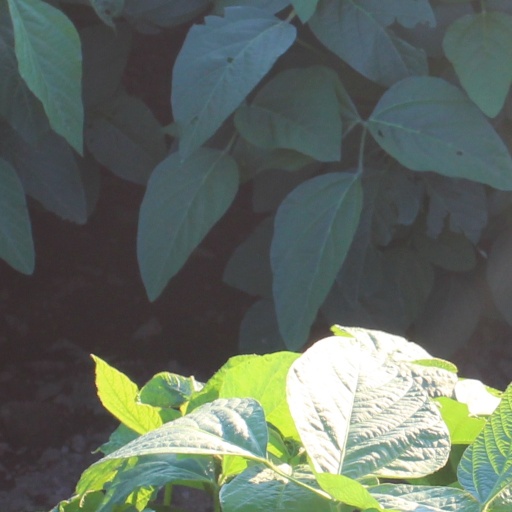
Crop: soybean